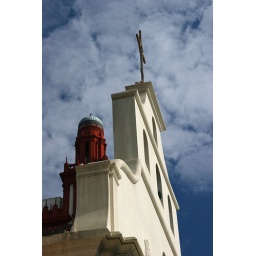
St. Augustine Church with an office building in the background